Willard Hill

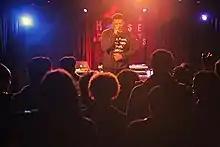
Willard Hill at the House of Blues

Willard Hill (born June 8, 1982 in Atlanta, GA) is an American rapper, singer-songwriter, and producer from New Orleans, LA. Hill got his start in song writing and producing working with Wyclef Jean and Jerry Wonda after moving to New York City in 2008. He currently lives in Los Angeles and works on music and film compositions.